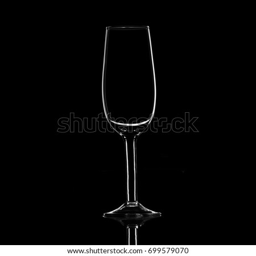
white silhouette of a wine glass on a dark background